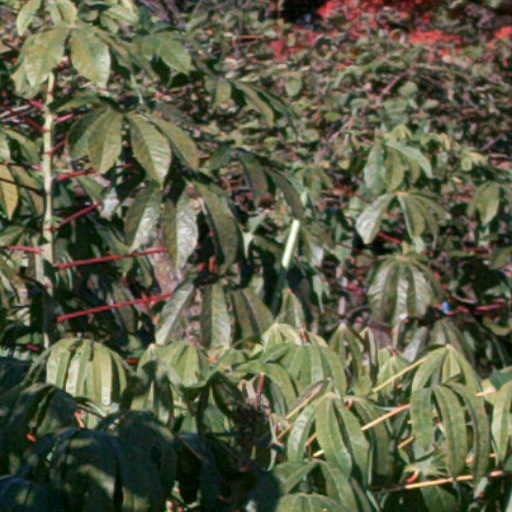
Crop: cassava